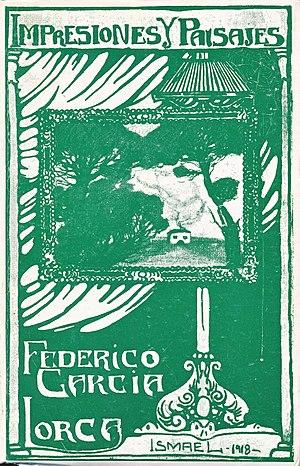
Federico García Lorca est un poète et dramaturge espagnol, également prosateur, peintre, pianiste et compositeur, né le 5 juin 1898 à Fuente Vaqueros près de Grenade et exécuté sommairement le 19 août 1936 entre Viznar et Alfacar par des milices franquistes.